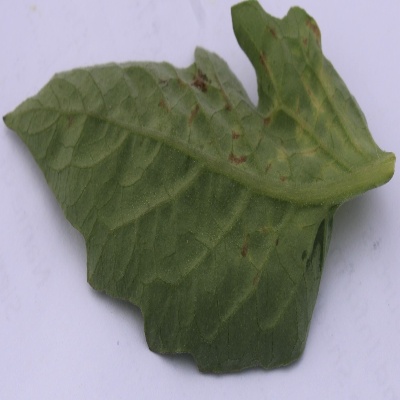
Crop: Tomato
Condition: septoria leaf spot